Kahkewistahaw First Nation

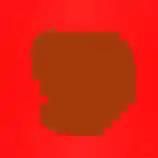

Kahkewistahaw First Nation ( kâh-kîwîstahâw) is a Saulteaux- and Cree-speaking First Nation in southern Saskatchewan, Canada. The name Kahkewistahaw means "Eagle flying in the air". The reserve was established due to Chief Kahkewistahaw signing Treaty 4 on September 15, 1874. Their reserves include: